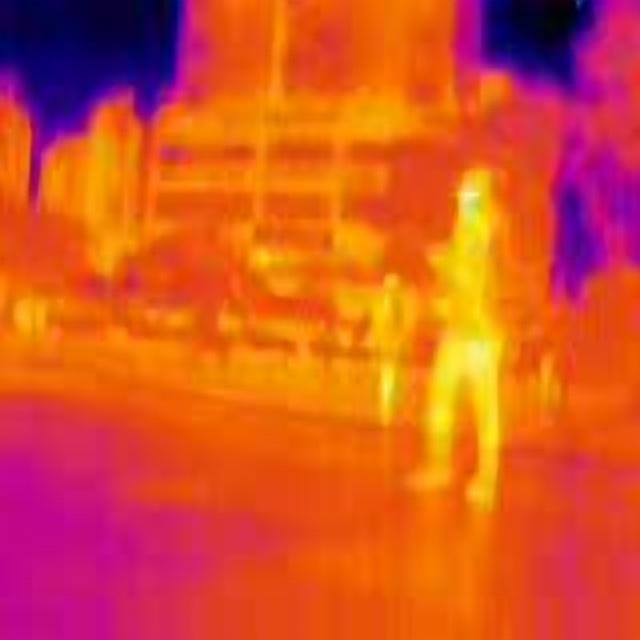
Detected objects:
label: person